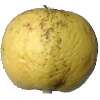
Label: golden_apple